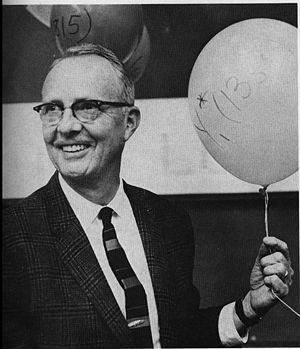
Luis Walter Alvarez est un physicien américain. Ses principales recherches concernent la physique nucléaire et l'étude des rayons cosmiques. Il est lauréat du prix Nobel de physique de 1968.
11 janvier – Fondation de la Société Kaiser-Wilhelm, groupe de laboratoires de recherche fondamentale, à Berlin.